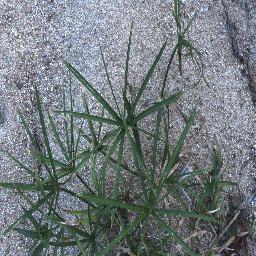
Label: negative